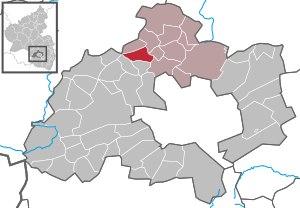
Sulzbachtal est une municipalité de la Verbandsgemeinde Otterbach, dans l'arrondissement de Kaiserslautern, en Rhénanie-Palatinat, dans l'ouest de l'Allemagne.